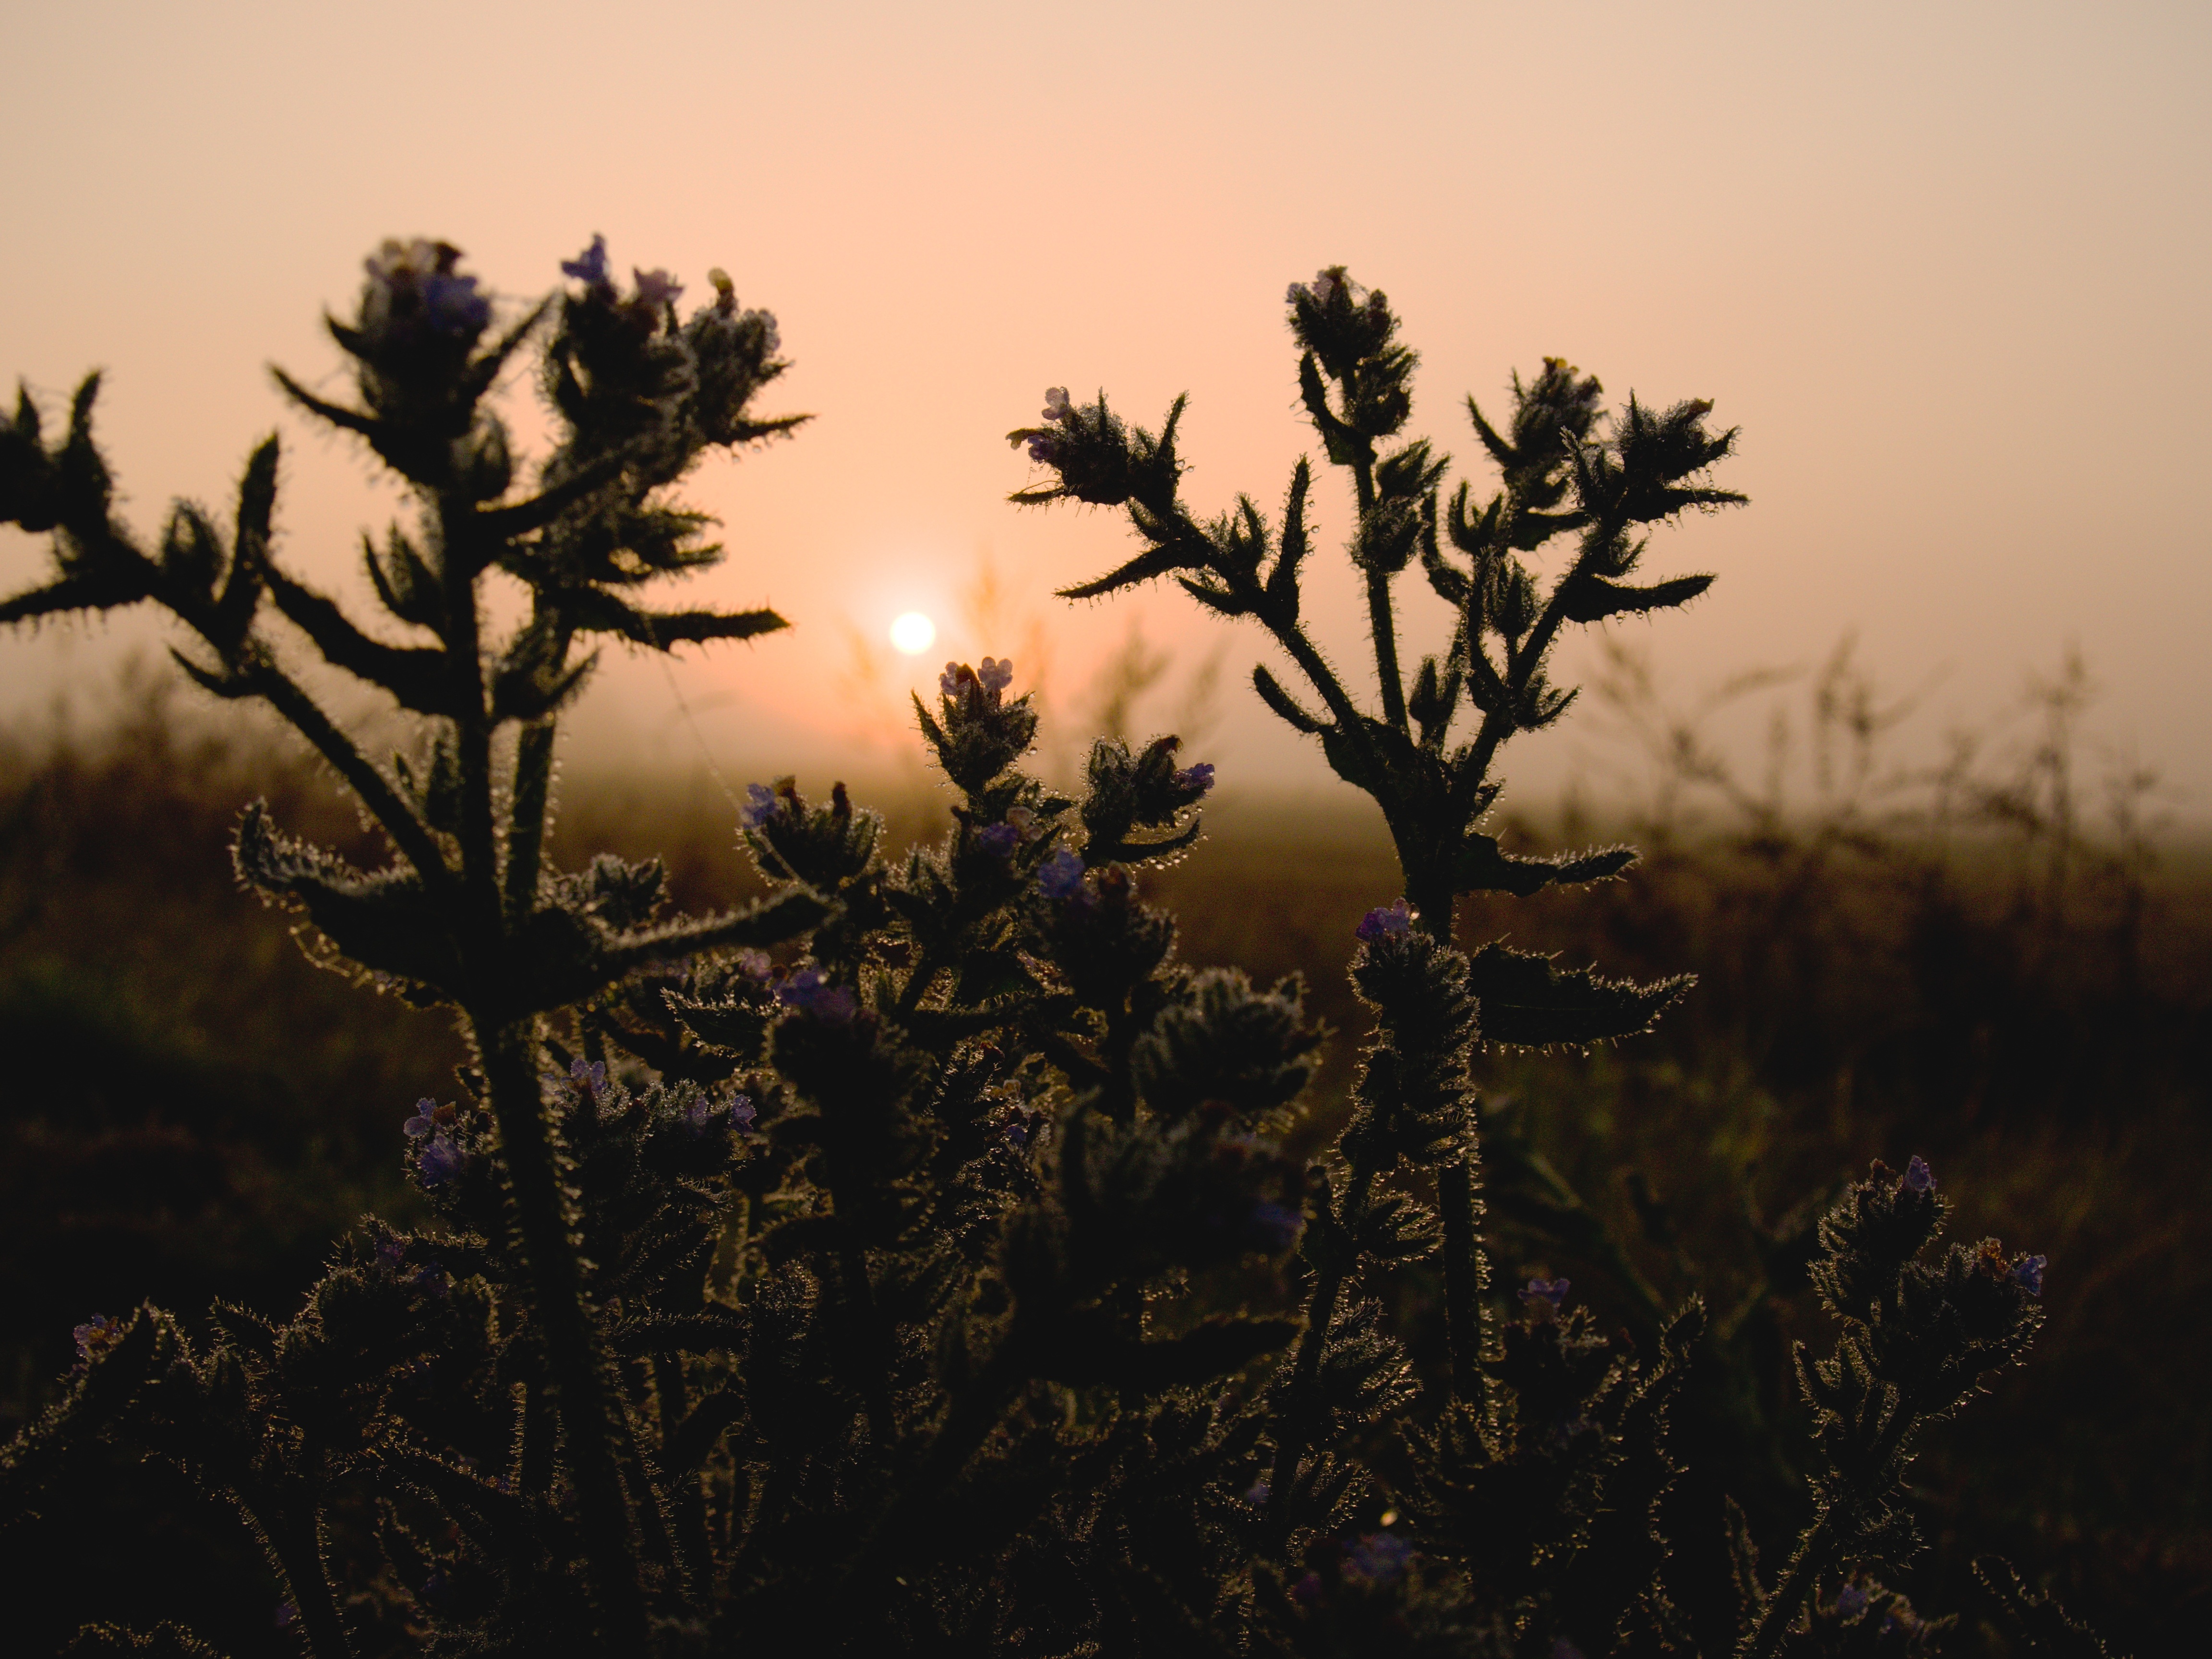
tree, nature, grass, branch, plant, fog, sunrise, sunset, sunlight, morning, leaf, flower, dawn, dusk, evening, reflection, macro, autumn, darkness, flora, savanna, dew drop, blade of grass, atmospheric phenomenon, grass family, woody plant